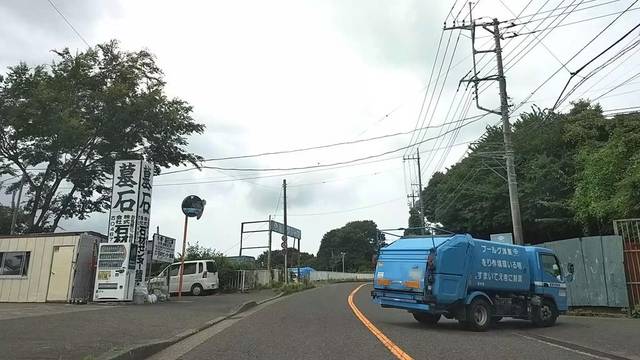
Region: Japan
Coordinates: 35.437, 139.446